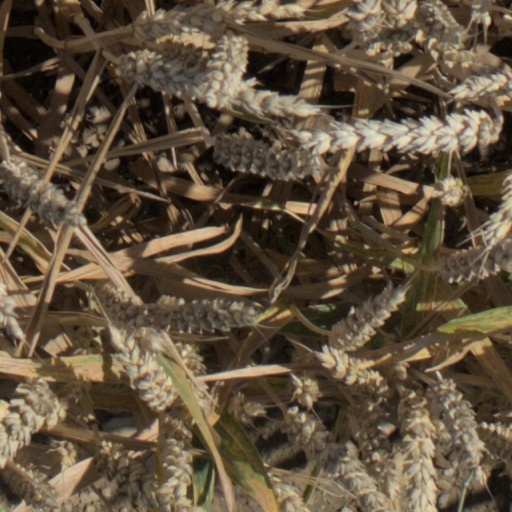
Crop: wheat